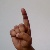
The image shows a hand gesture representing the letter 'D' in Indian Sign Language.